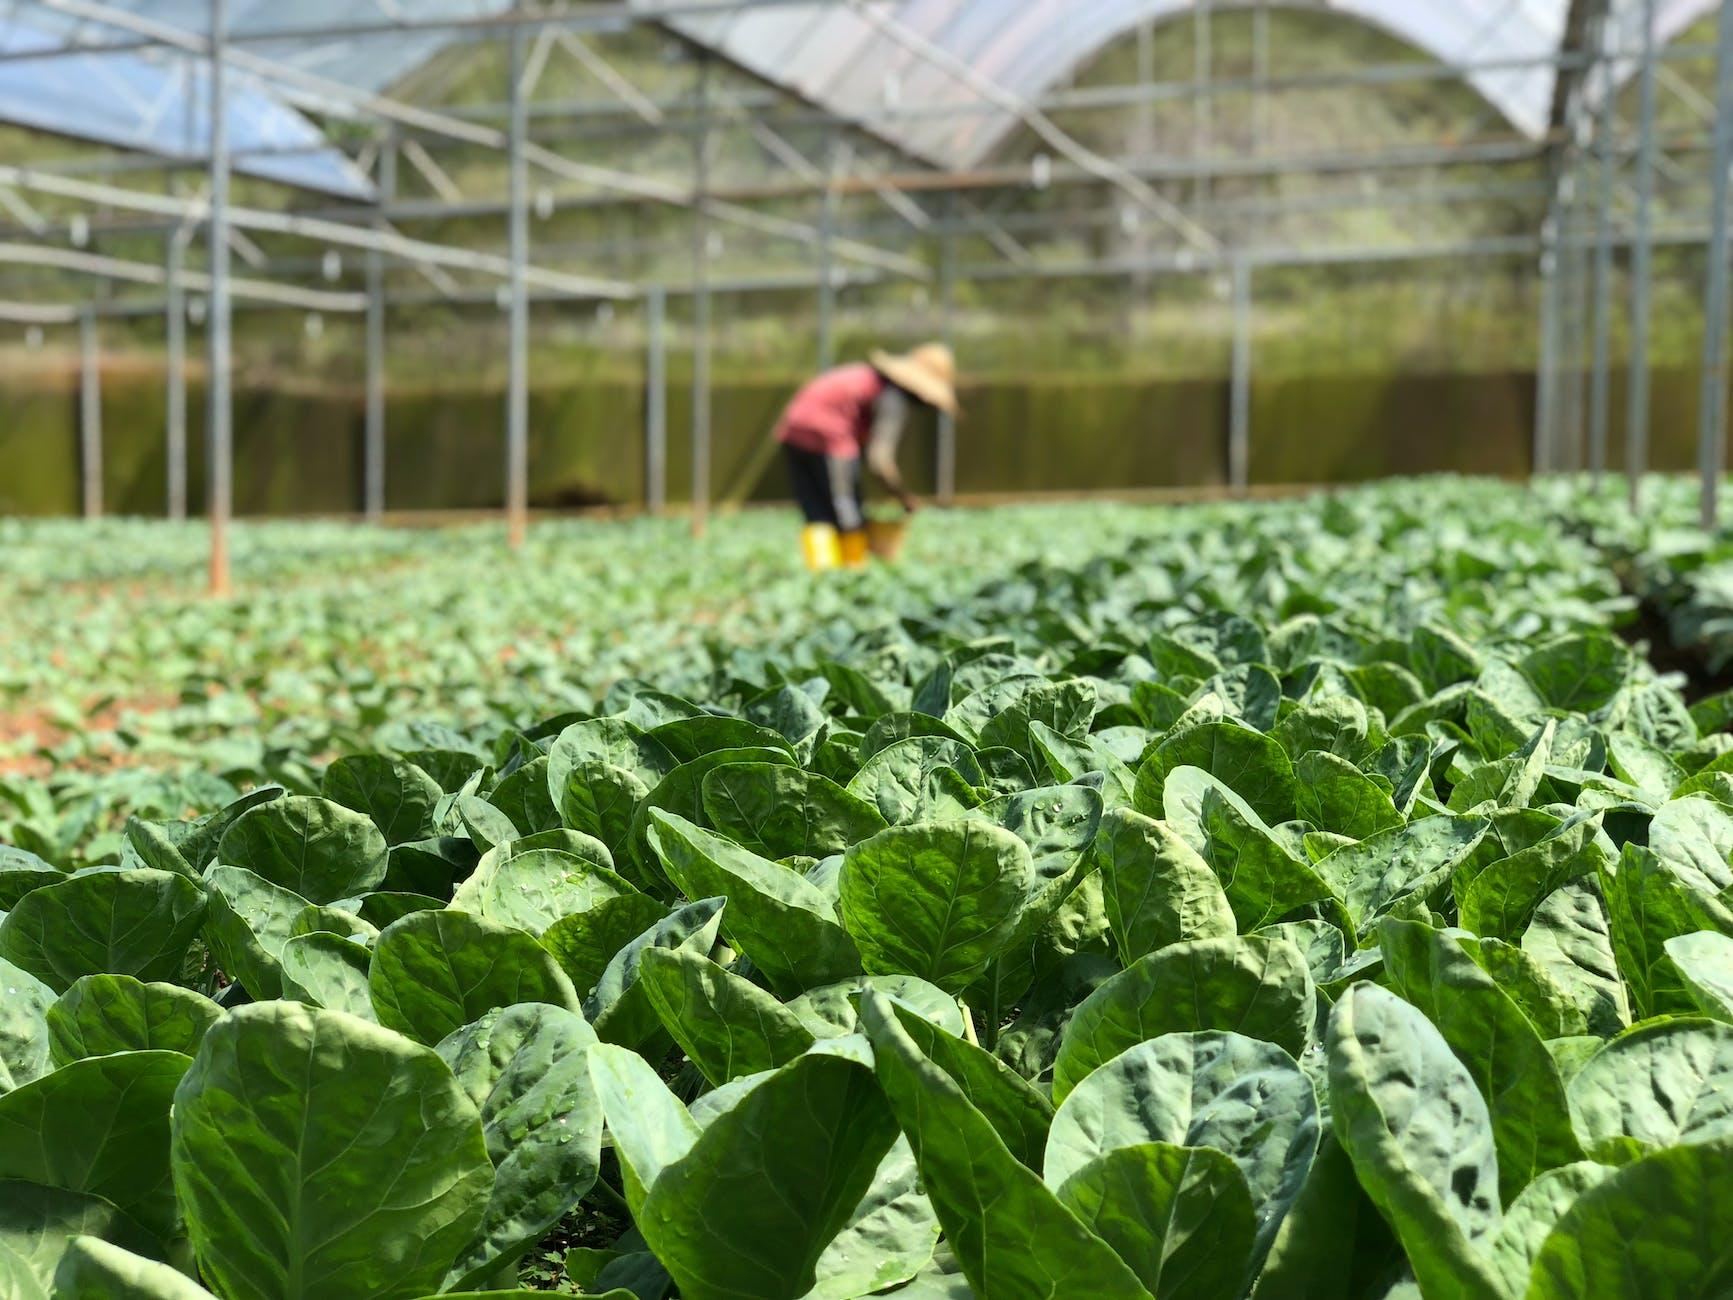
Shamba kubwa la kijani linaonekana wazi likiwa na mimea mingi, huku ikionyesha afya bora. Mkulima amevaa kofia pana na nguo nyekundu akijishughulisha na kazi yake. Jengo la chafu linaonekana nyuma likilinda mimea kutokana na hali mbaya  ya hewa.